Rosenwald High School (Panama City, Florida)

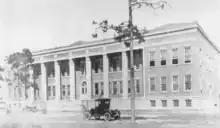
Panama City High School (1914)

From 1911 to 1914, the Panama City High School building was built from red bricks, and opened at the corner of Harrison Avenue and Seventh Street in Panama City. The first teacher was Annie McDonald, who taught all four high school grade levels. The first school graduation was in 1918, with a class of three.